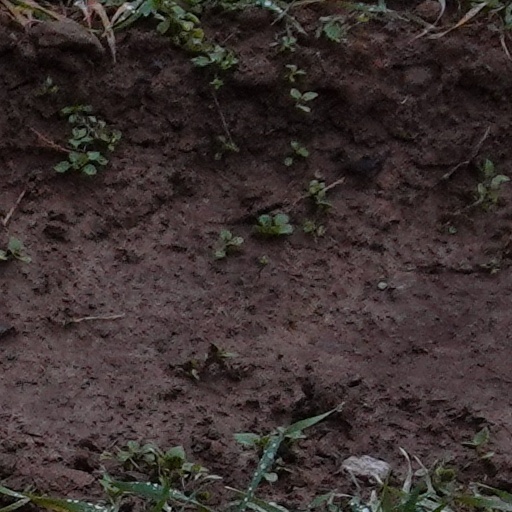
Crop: wheat